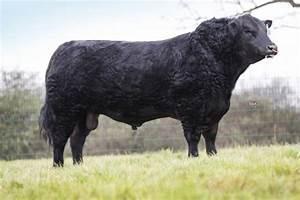
cow